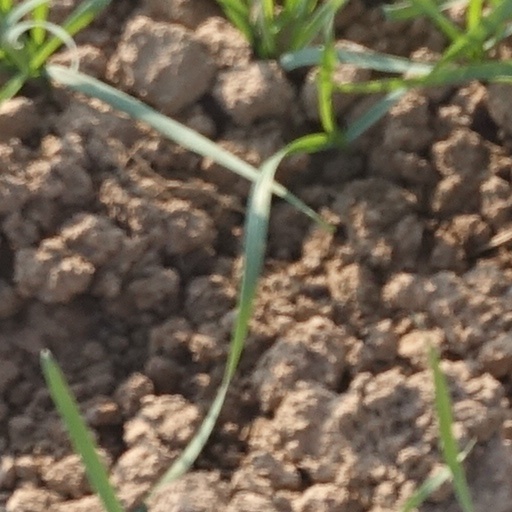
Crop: wheat